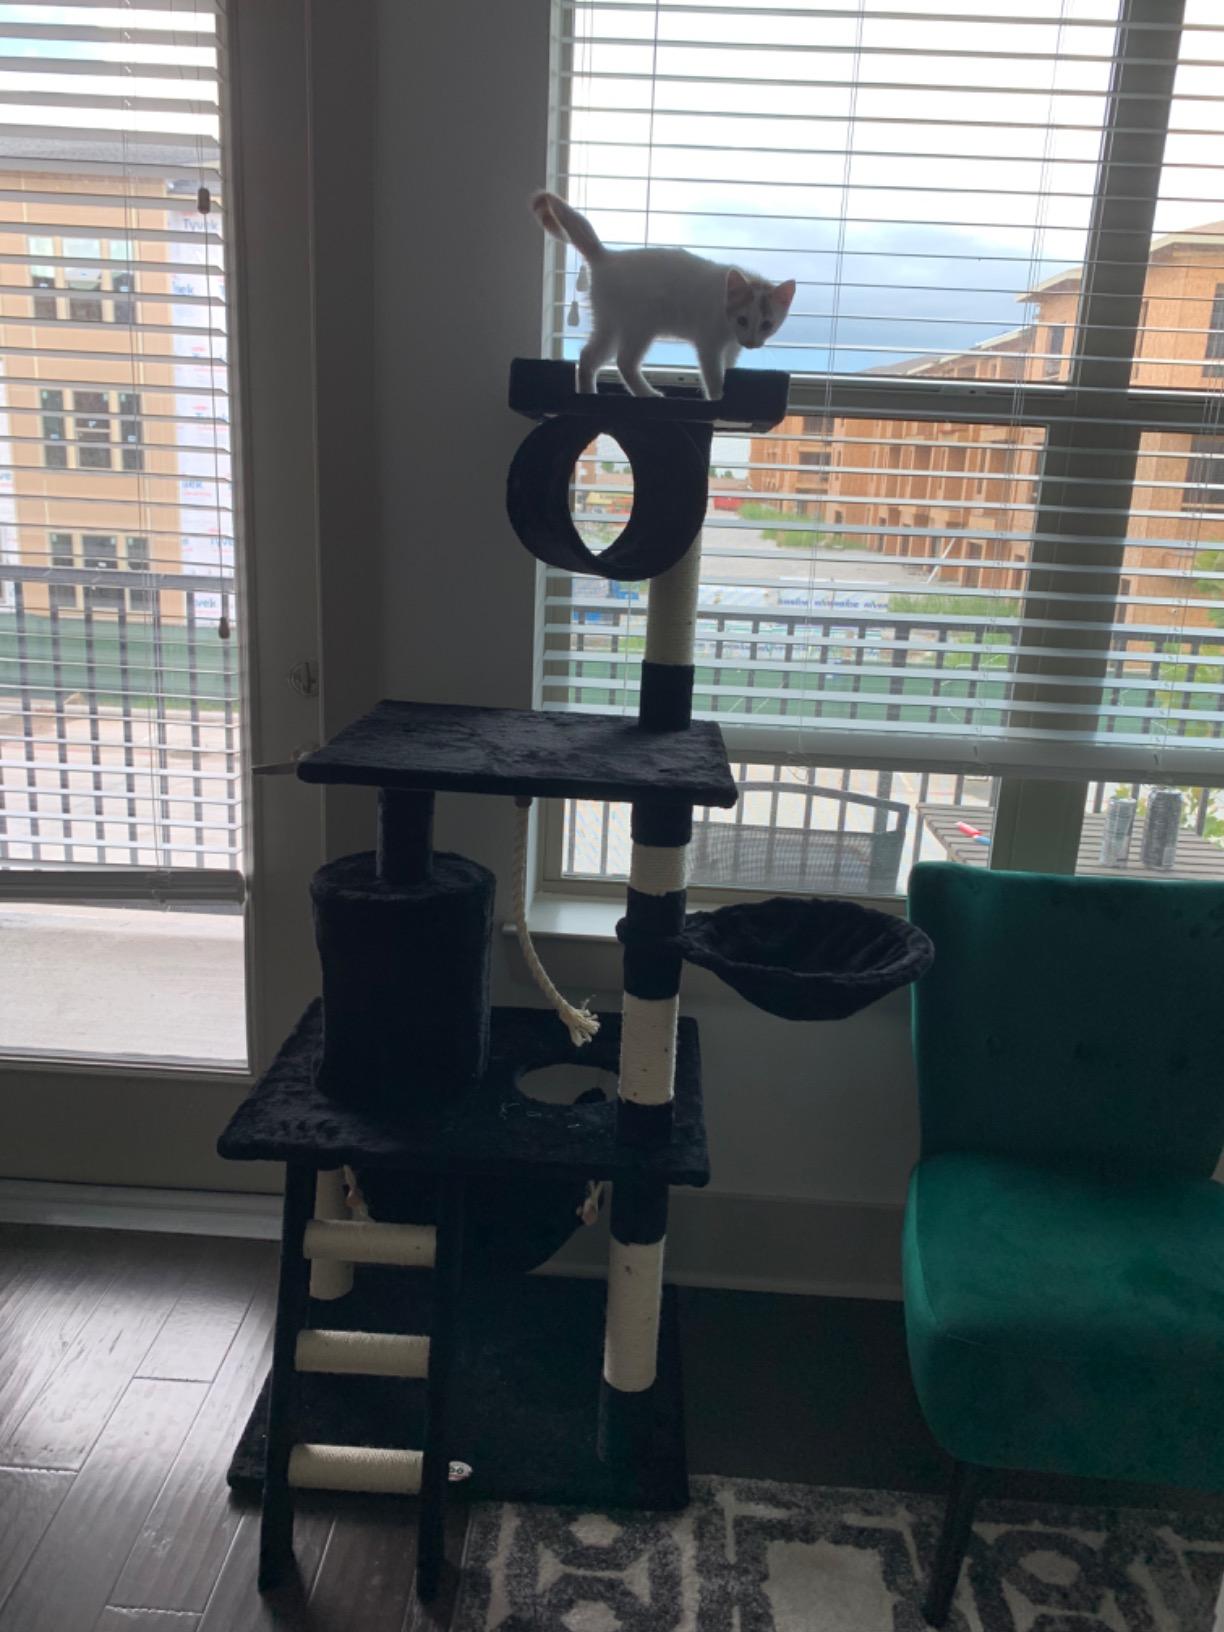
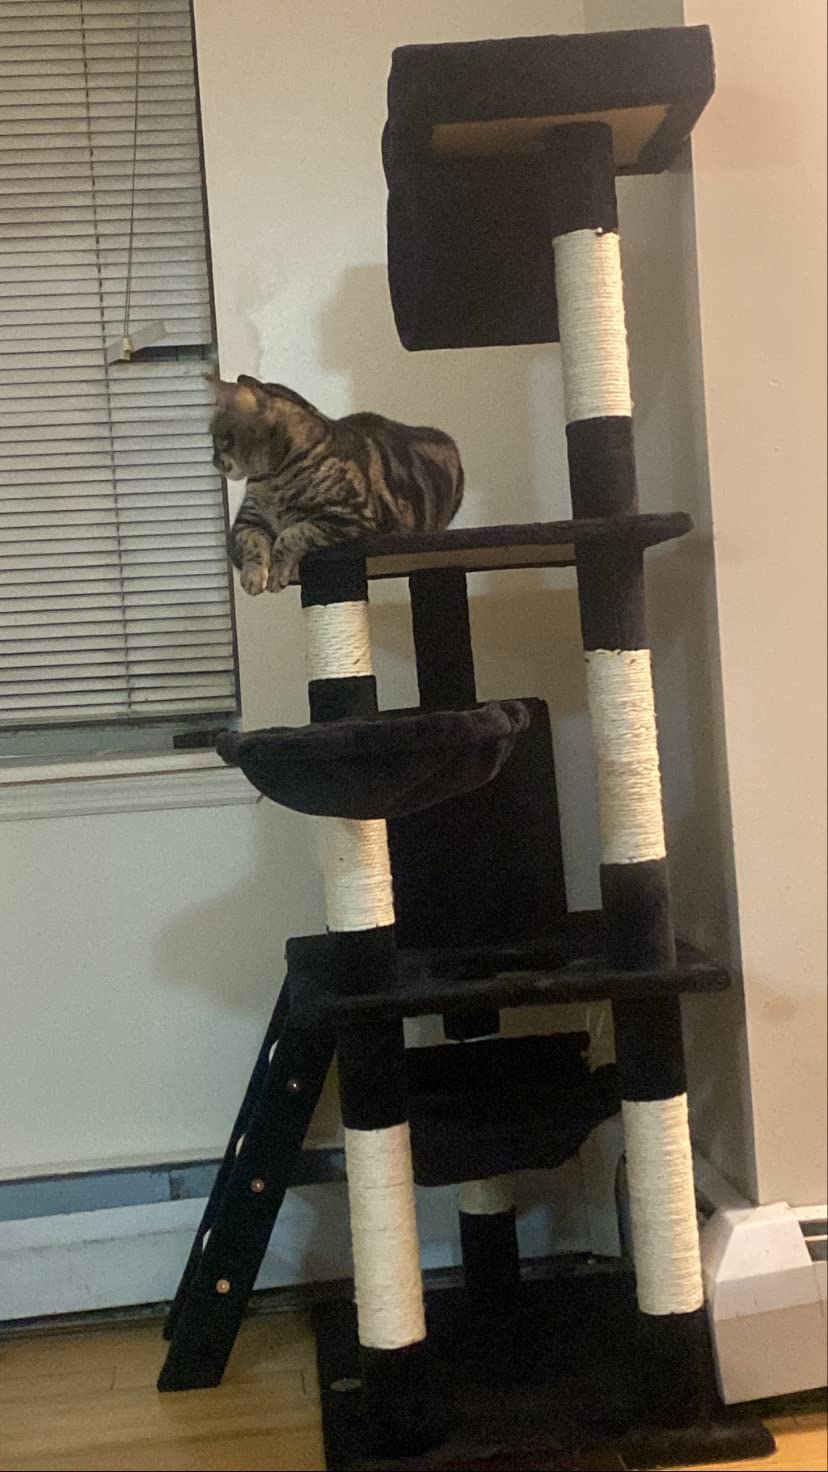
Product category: items_cat tree
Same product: yes